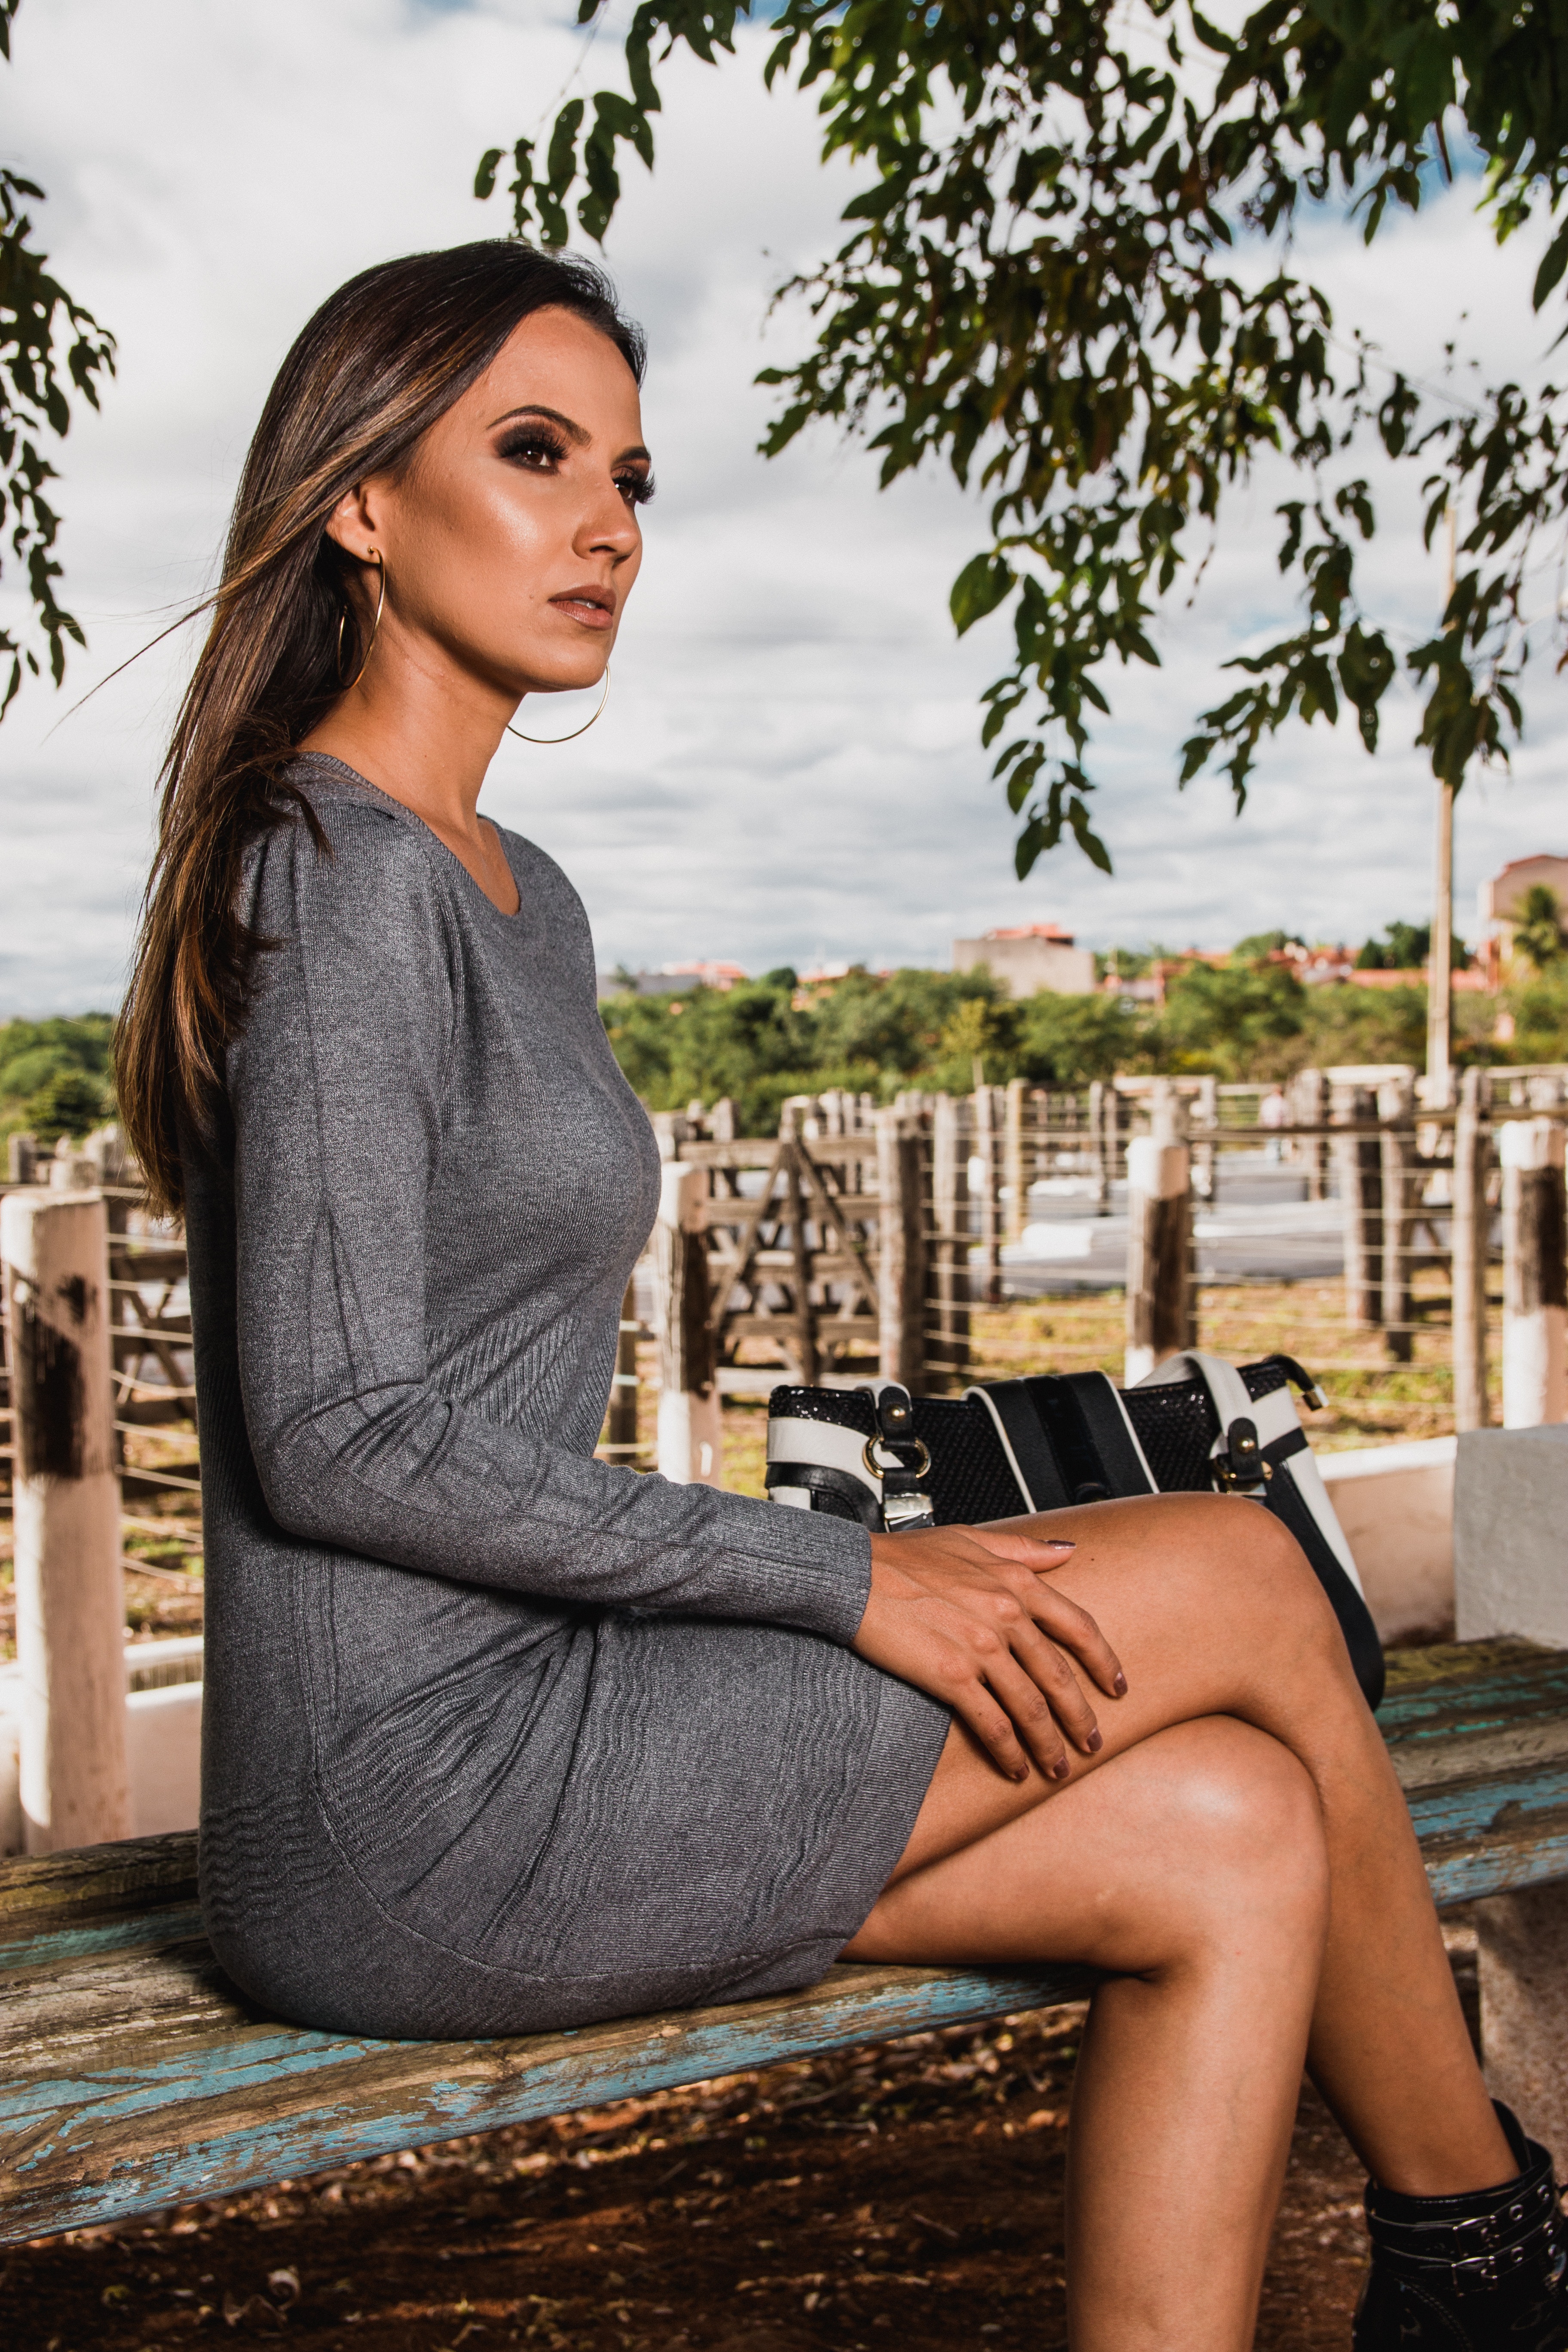
clothing, sitting, beauty, leg, fashion, model, photo shoot, yellow, shoulder, dress, thigh, lip, long hair, photography, human leg, fashion model, footwear, summer, street fashion, black hair, brown hair, shoe, furniture, style, shorts, waist, top, jacket